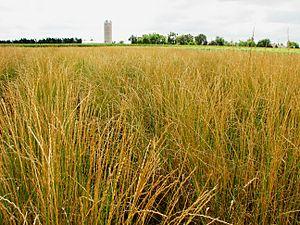
L'Agropyre intermédiaire est une espèce de graminées vivace originaire d'Europe et d'Asie.